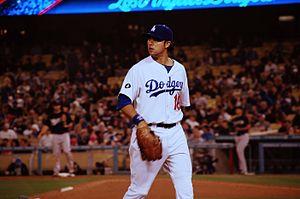
Andre Everett Ethier est un voltigeur de droite des Ligues majeures de baseball évoluant avec les Dodgers de Los Angeles.